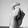
ASL letter: X